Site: brandenburg
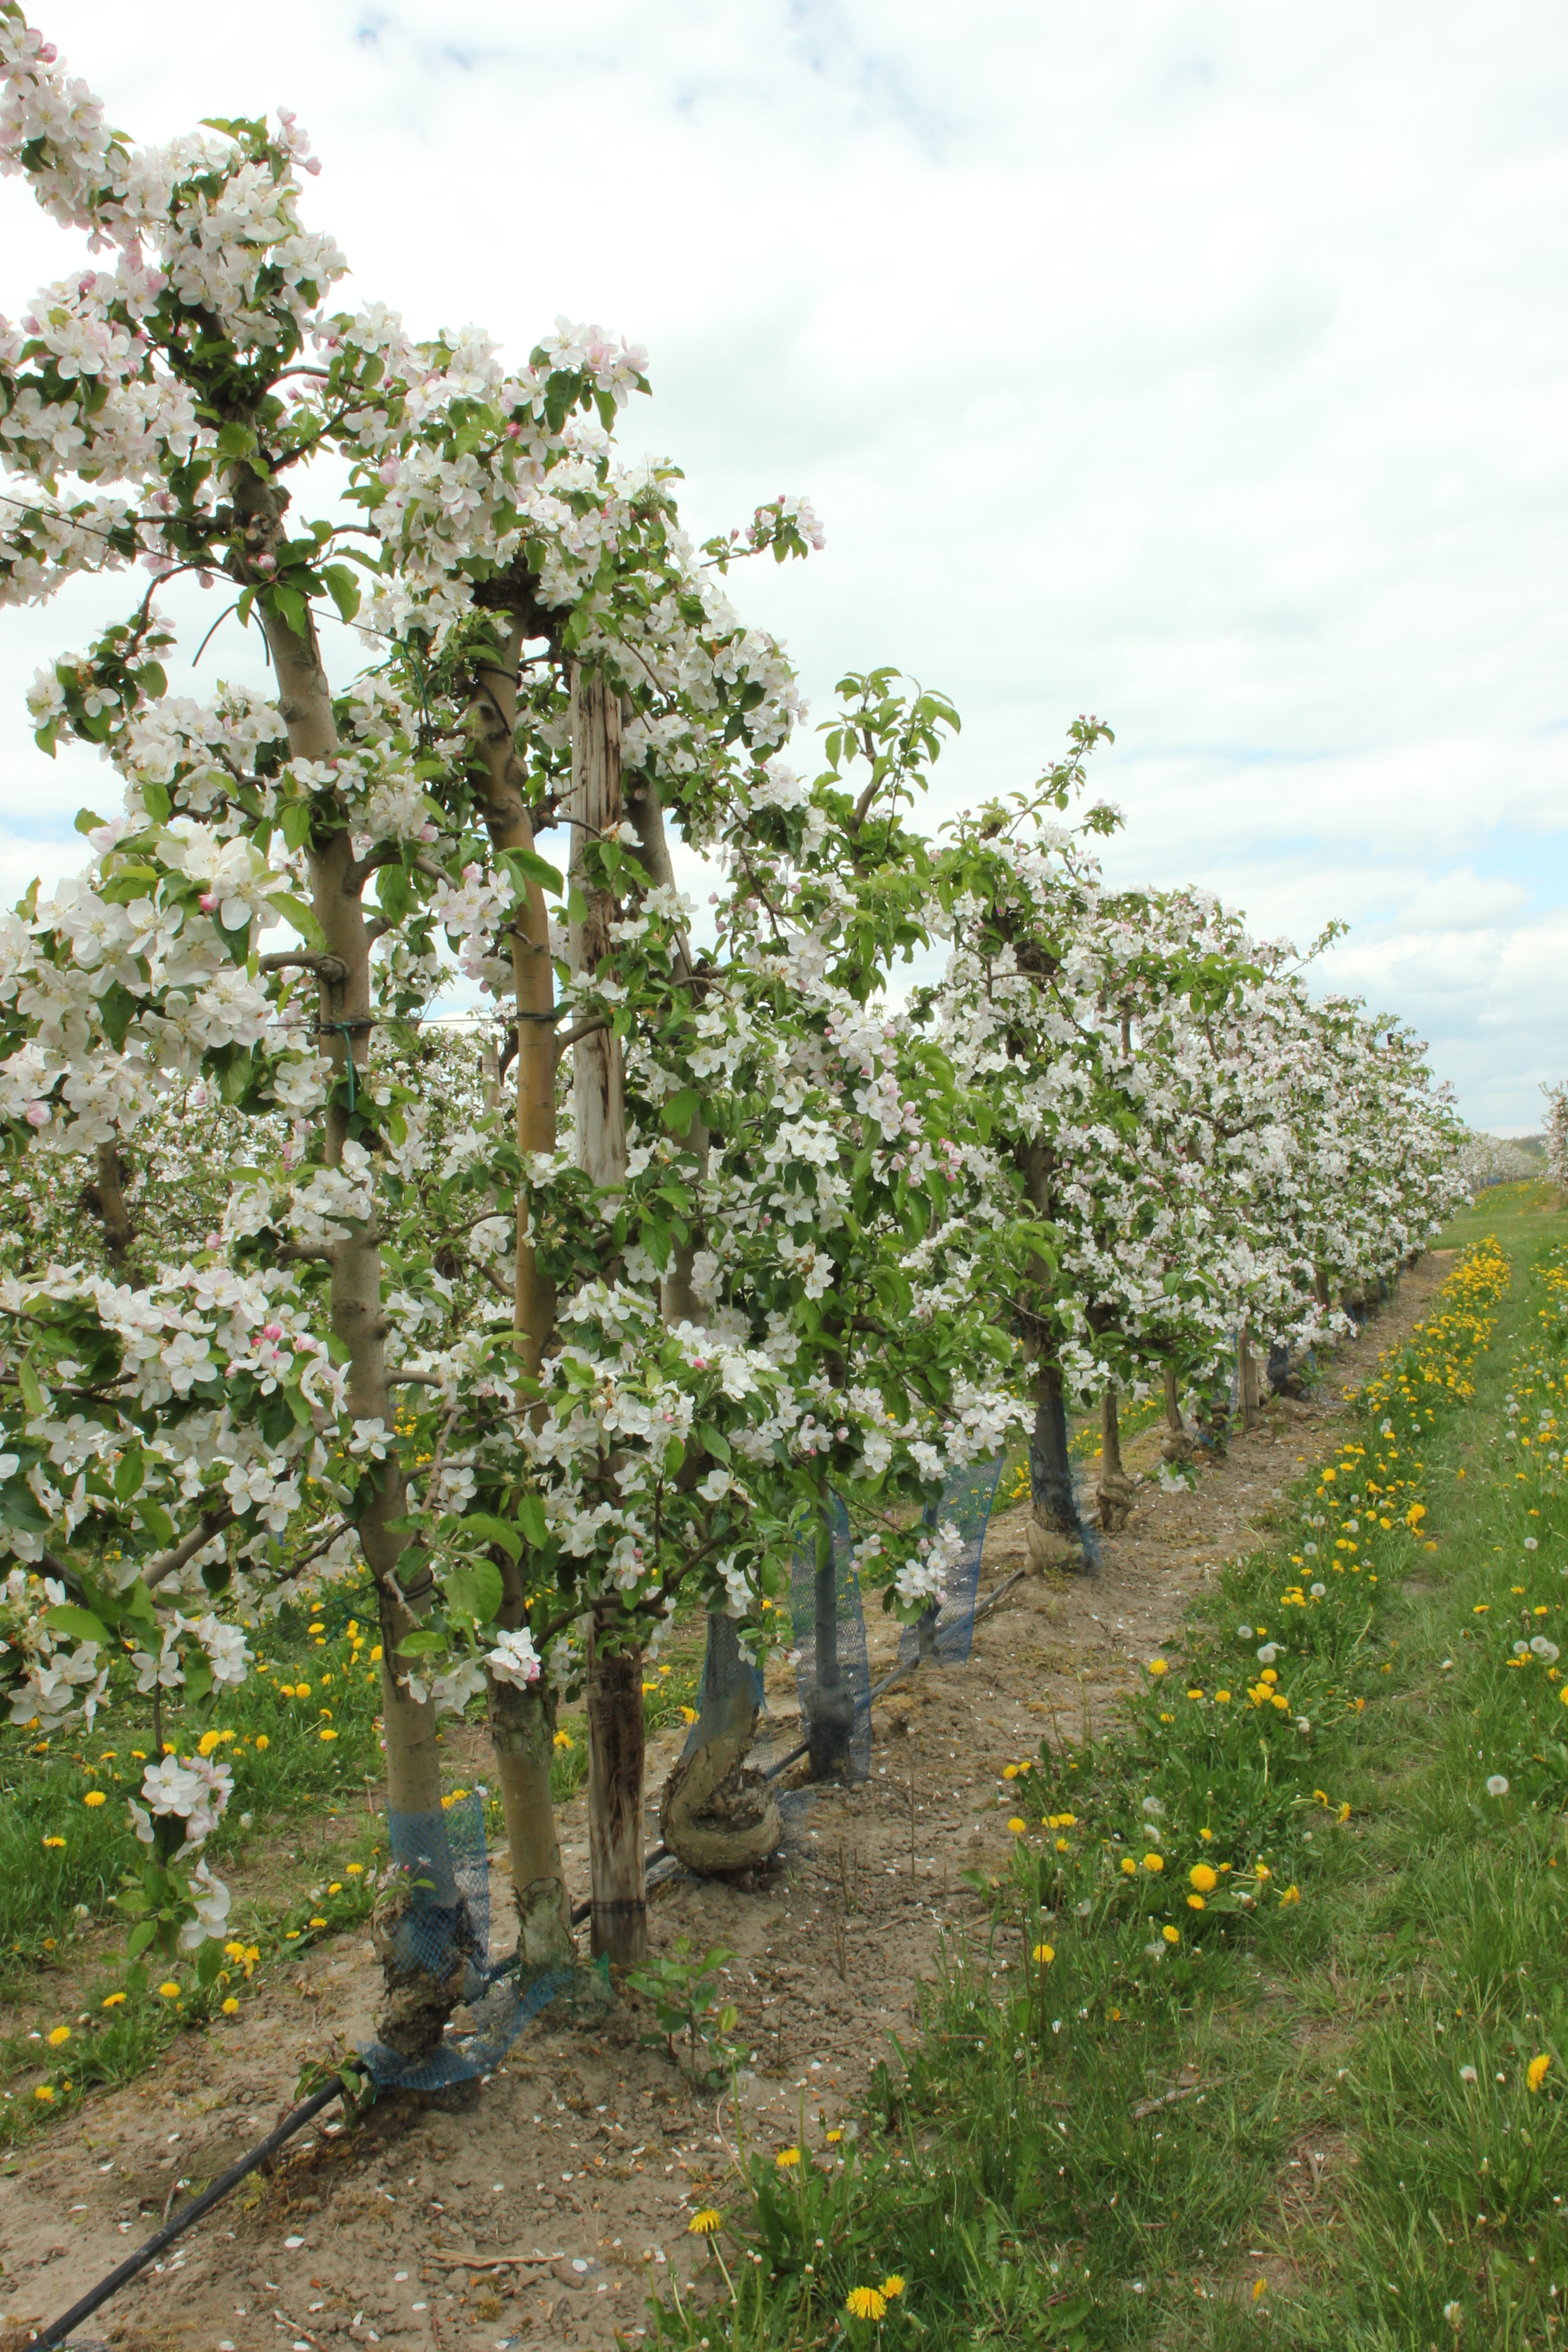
Growth stage (BBCH 65): Flowering